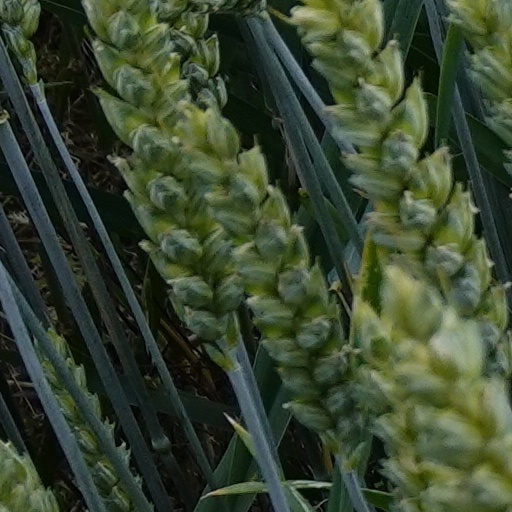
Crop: wheat